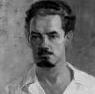
Age: 47